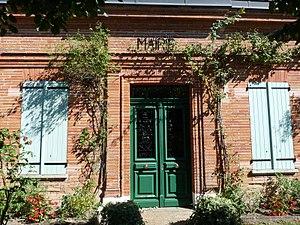
Mairie de Cambiac, Haute-Garonne, France
Cambiac est une commune française située dans le département de la Haute-Garonne, en région Occitanie.